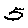
Label: 5